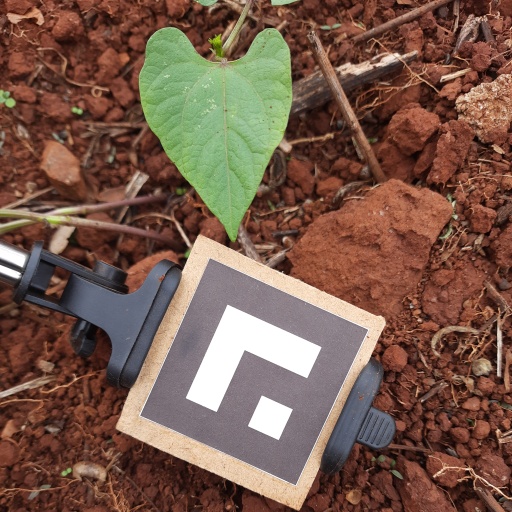
Observations: flat surface, no eating holes, with soild dust, under shade